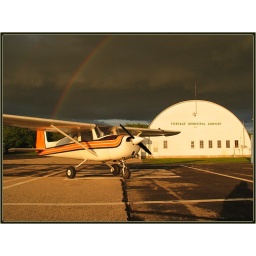
Waiting for the storm to pass before flying out in the trusty 150. The sky had an eery orange glow.